Joe Biden 1988 presidential campaign

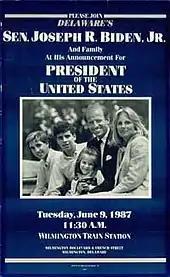
Announcement of Biden's official candidacy

At the age of 44, Biden became one of the official candidates for Democratic nomination, formally declaring his candidacy at the Wilmington train station on June 9, 1987.